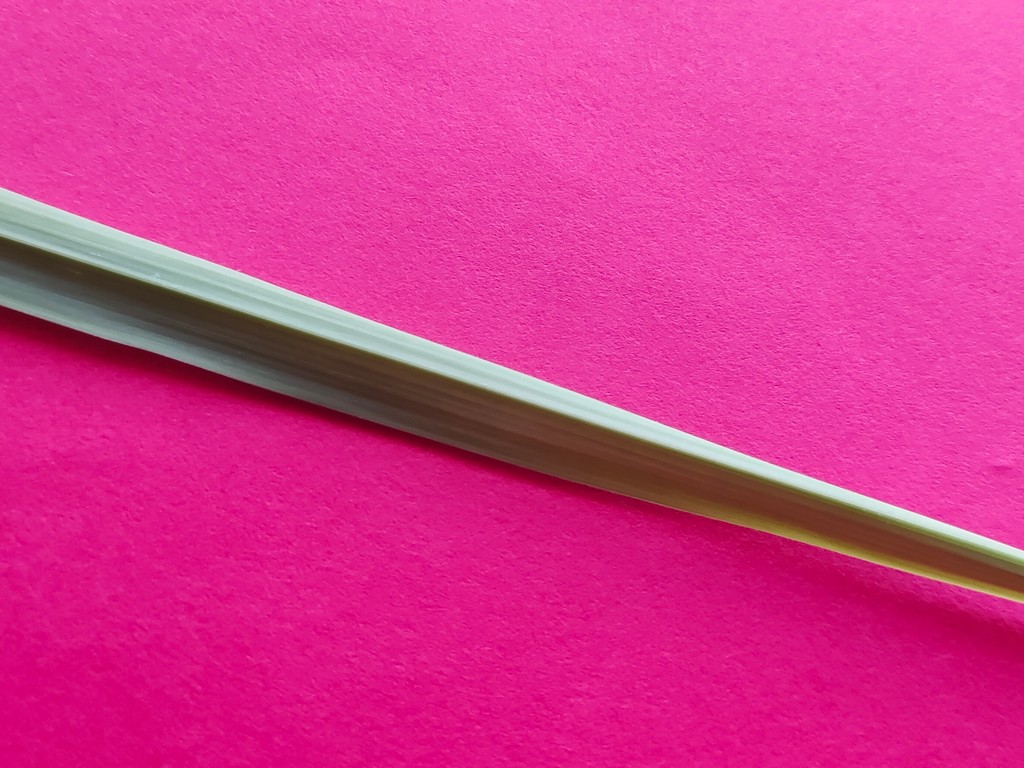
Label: Healthy